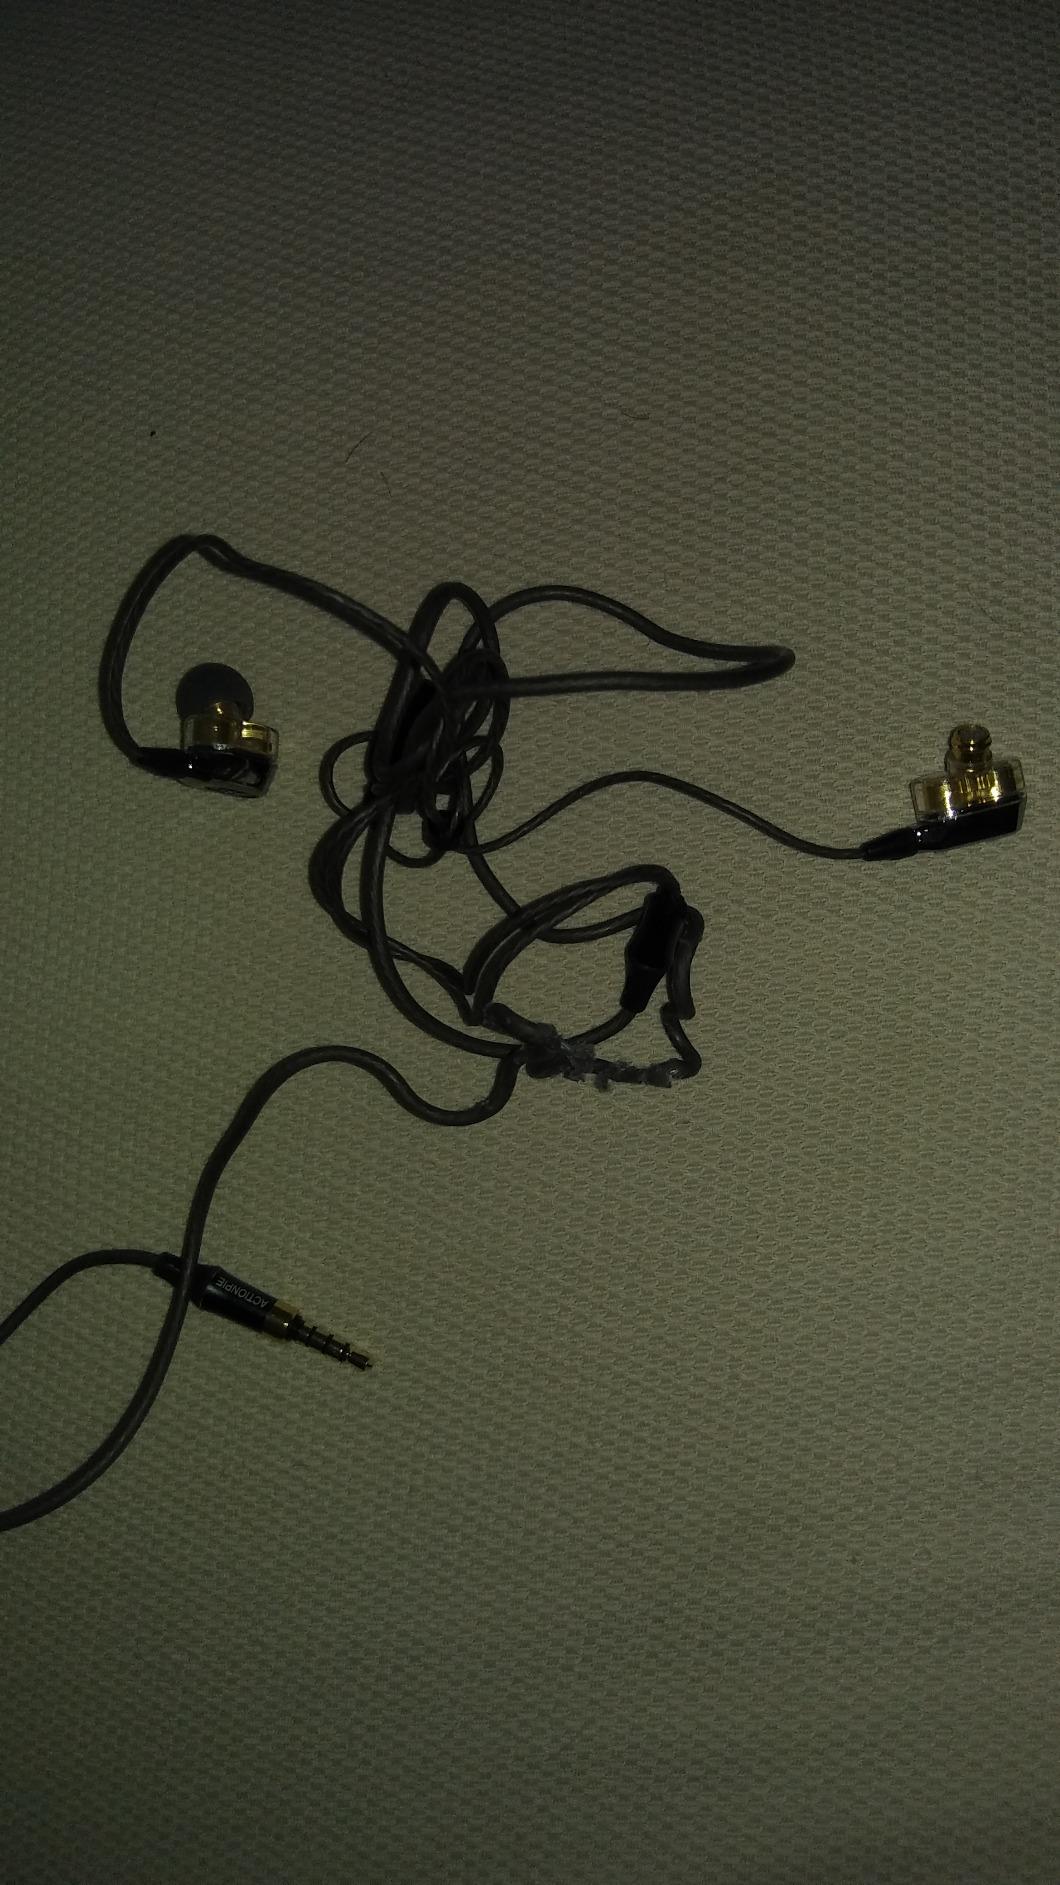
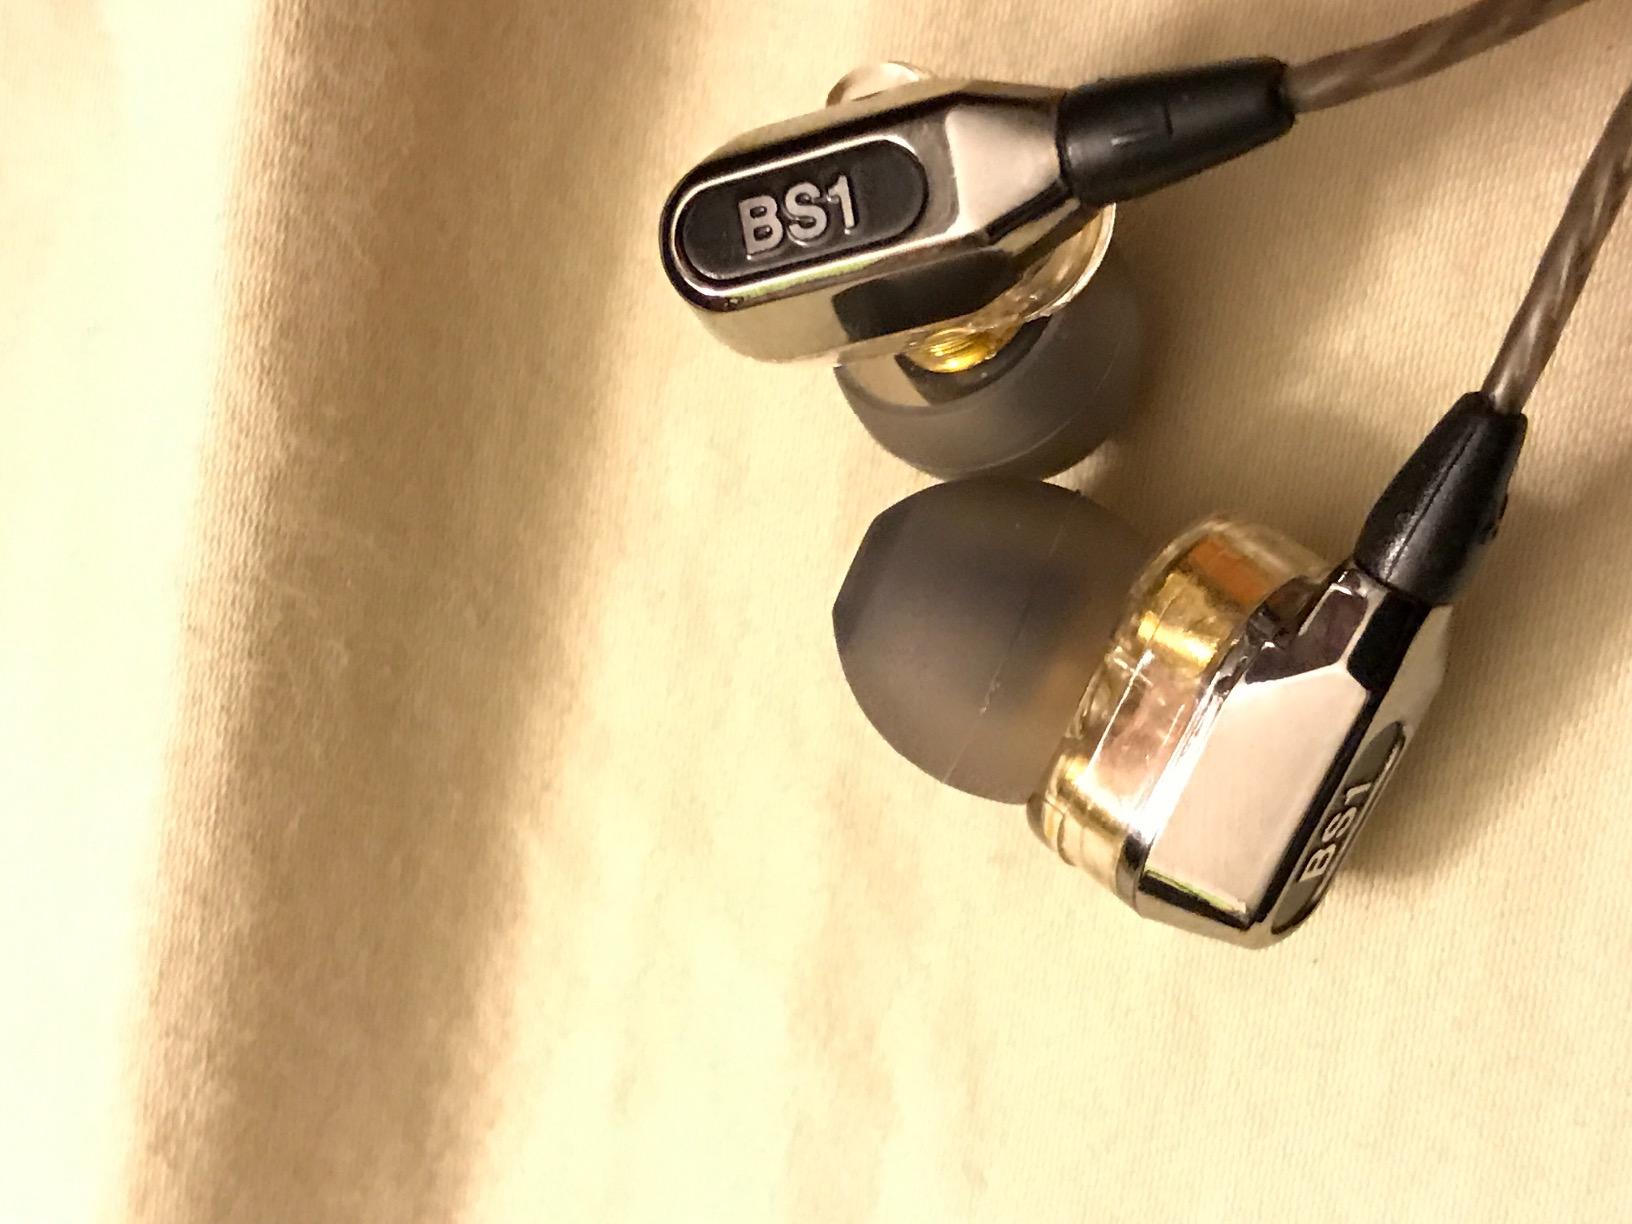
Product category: headphones
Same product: yes